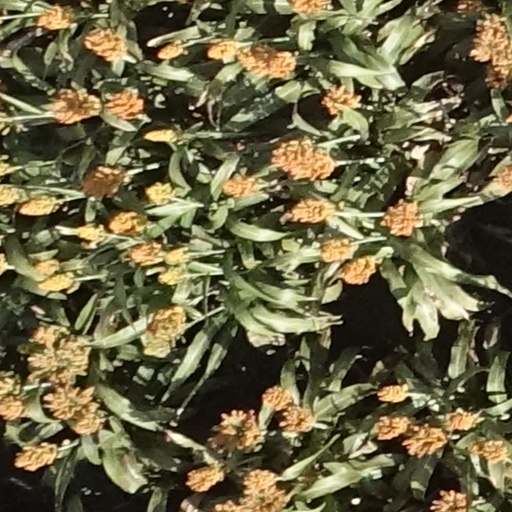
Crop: sorghum